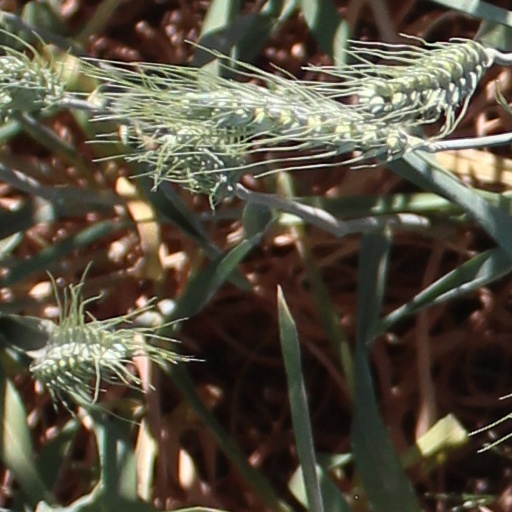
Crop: wheat